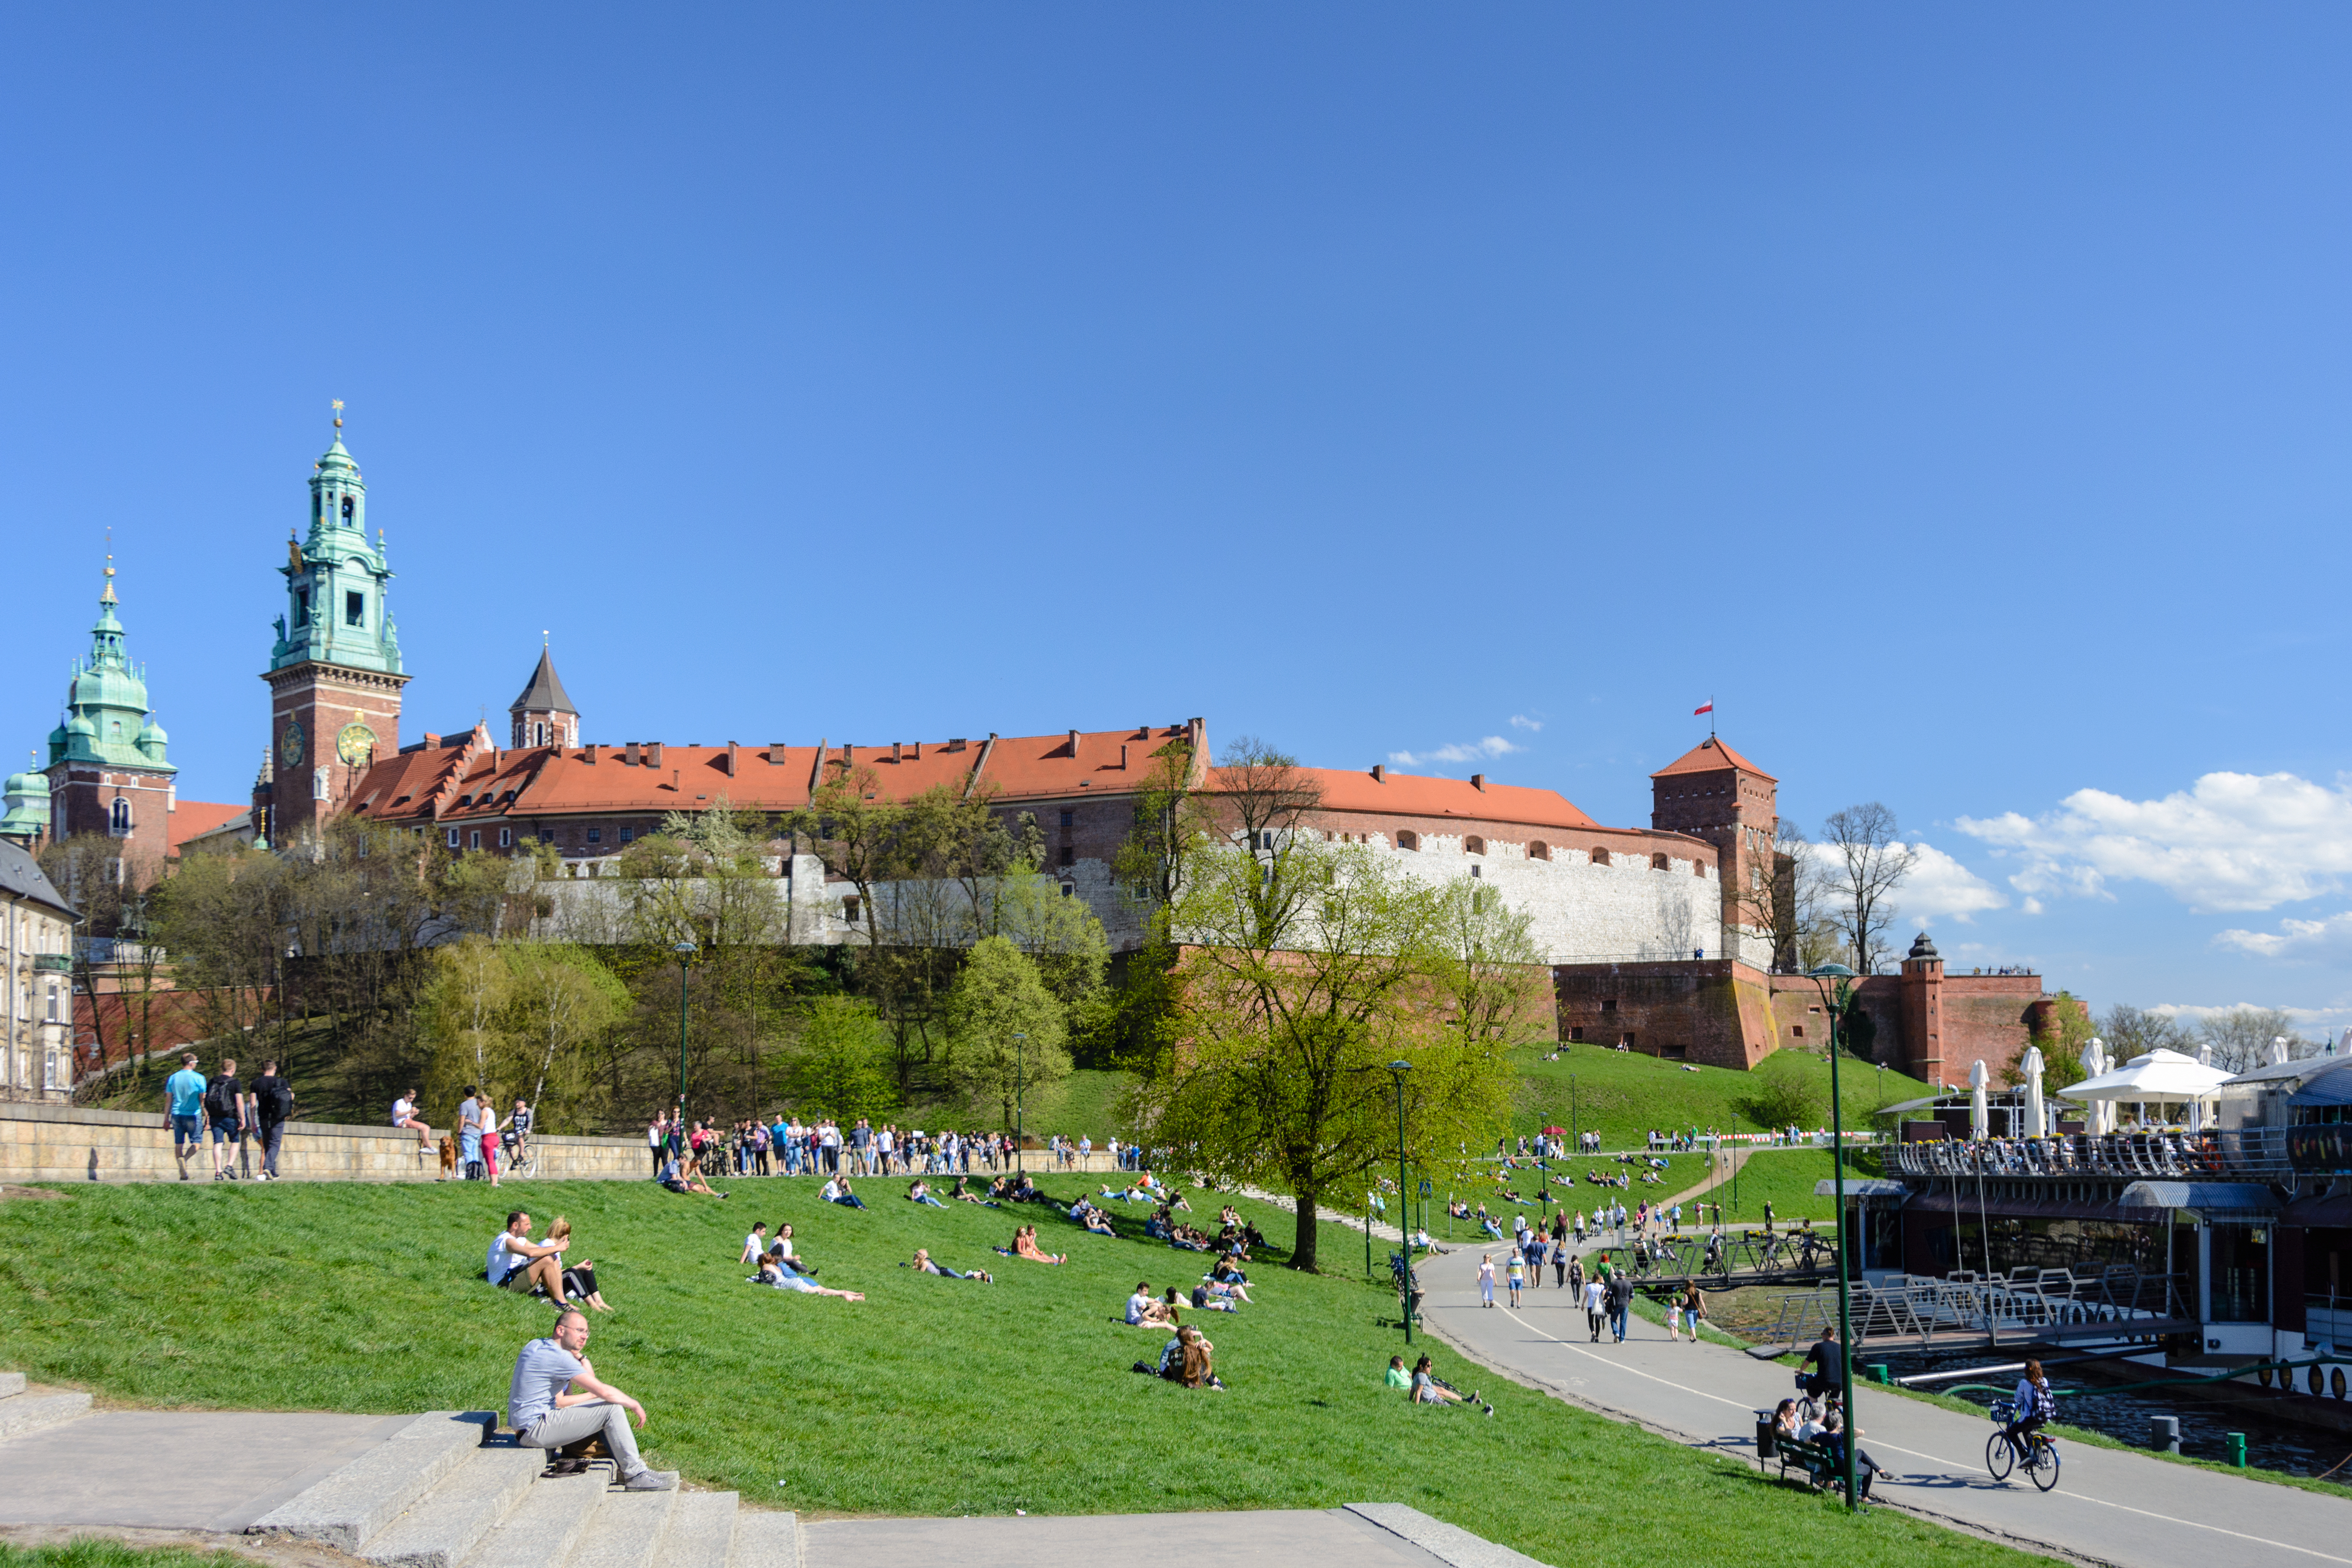
castle, wawel, krakow, poland, tourists, sightseeing, summer, leisure, sun, grass, park, monuments, history, royal, citybreak, sky, plant, building, cloud, tree, urban design, landscape, city, recreation, lawn, house, facade, travel, pole, landscaping, stately home, mixed use, suburb, garden, tourism, street, vacation, cityscape, historic site, town square, tourist attraction, estate, spire, pedestrian, skyline, university, plaza, campus, road, monastery, medieval architecture, official residence, palace